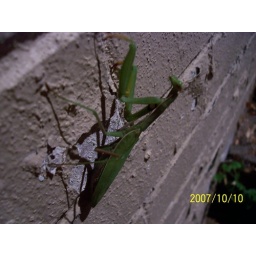
sleeping (and twitching) in the same spot for a long time, just outside our back door